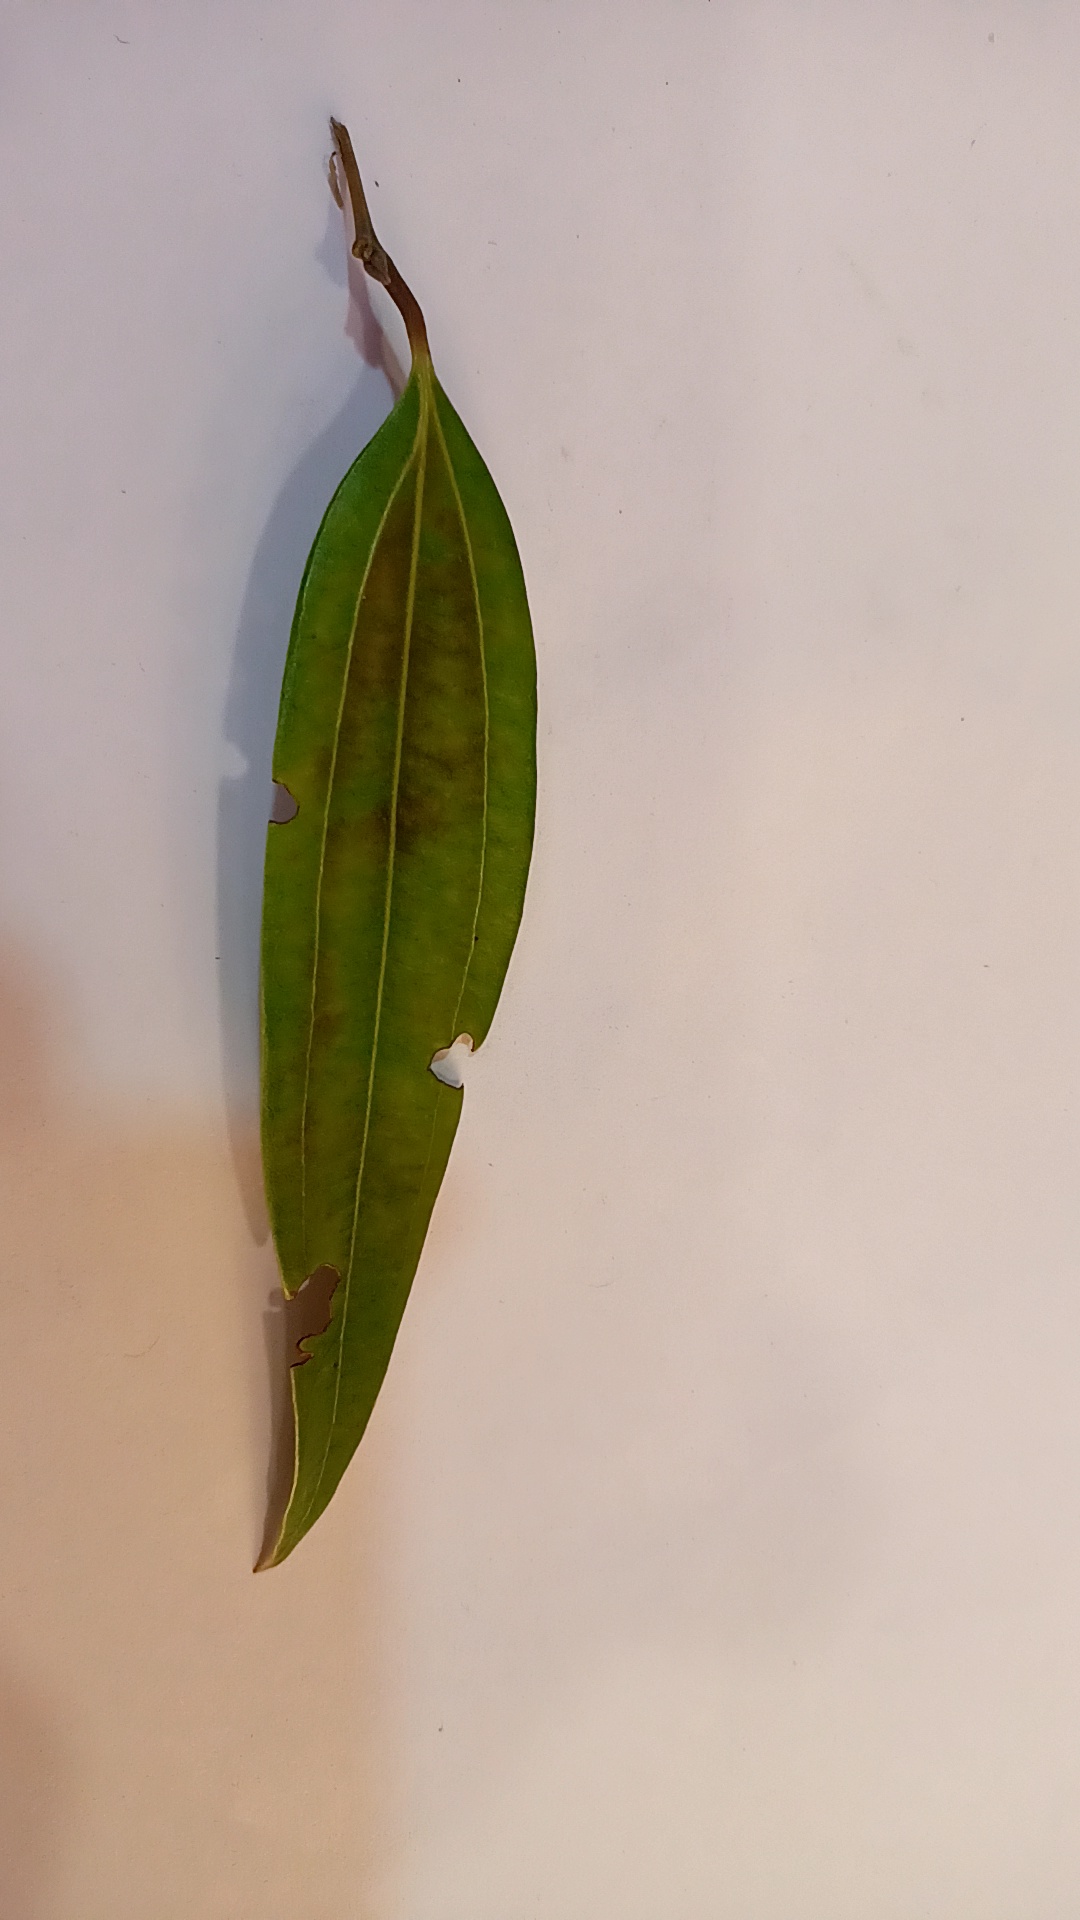
Label: Disease